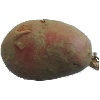
Label: red_potato